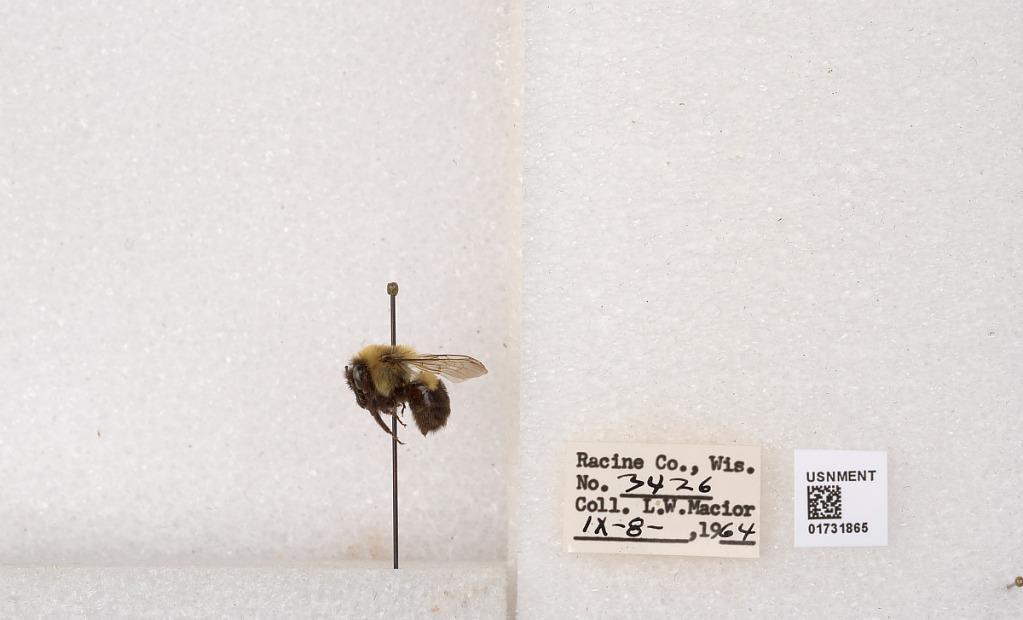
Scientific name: Bombus impatiens Cresson
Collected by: L. Macior
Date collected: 1964-9-8
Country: United States
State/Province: Wisconsin
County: Racine
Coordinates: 42.7299, -87.8123